AZ Cancri

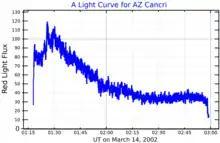
A red band light curve for a flare on AZ Cancri, adapted from Fuhrmeister "et al." (2005)

The X-ray luminosity of AZ Cnc increased by at least two orders of magnitude during a flare that lasted more than 3 hours and reached a peak emission level of more than 10 ergs/s. During another long duration flare (March 14, 2002) on AZ Cnc, very strong wing asymmetries occurred in all lines of the Balmer series and all strong He I lines, but not in the metal lines.